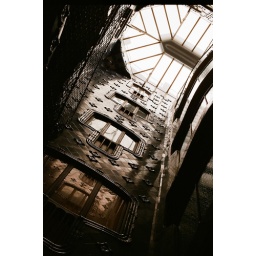
i loooooove the unpredictability of film. all the walls were blue and there's no photo manipulation in this